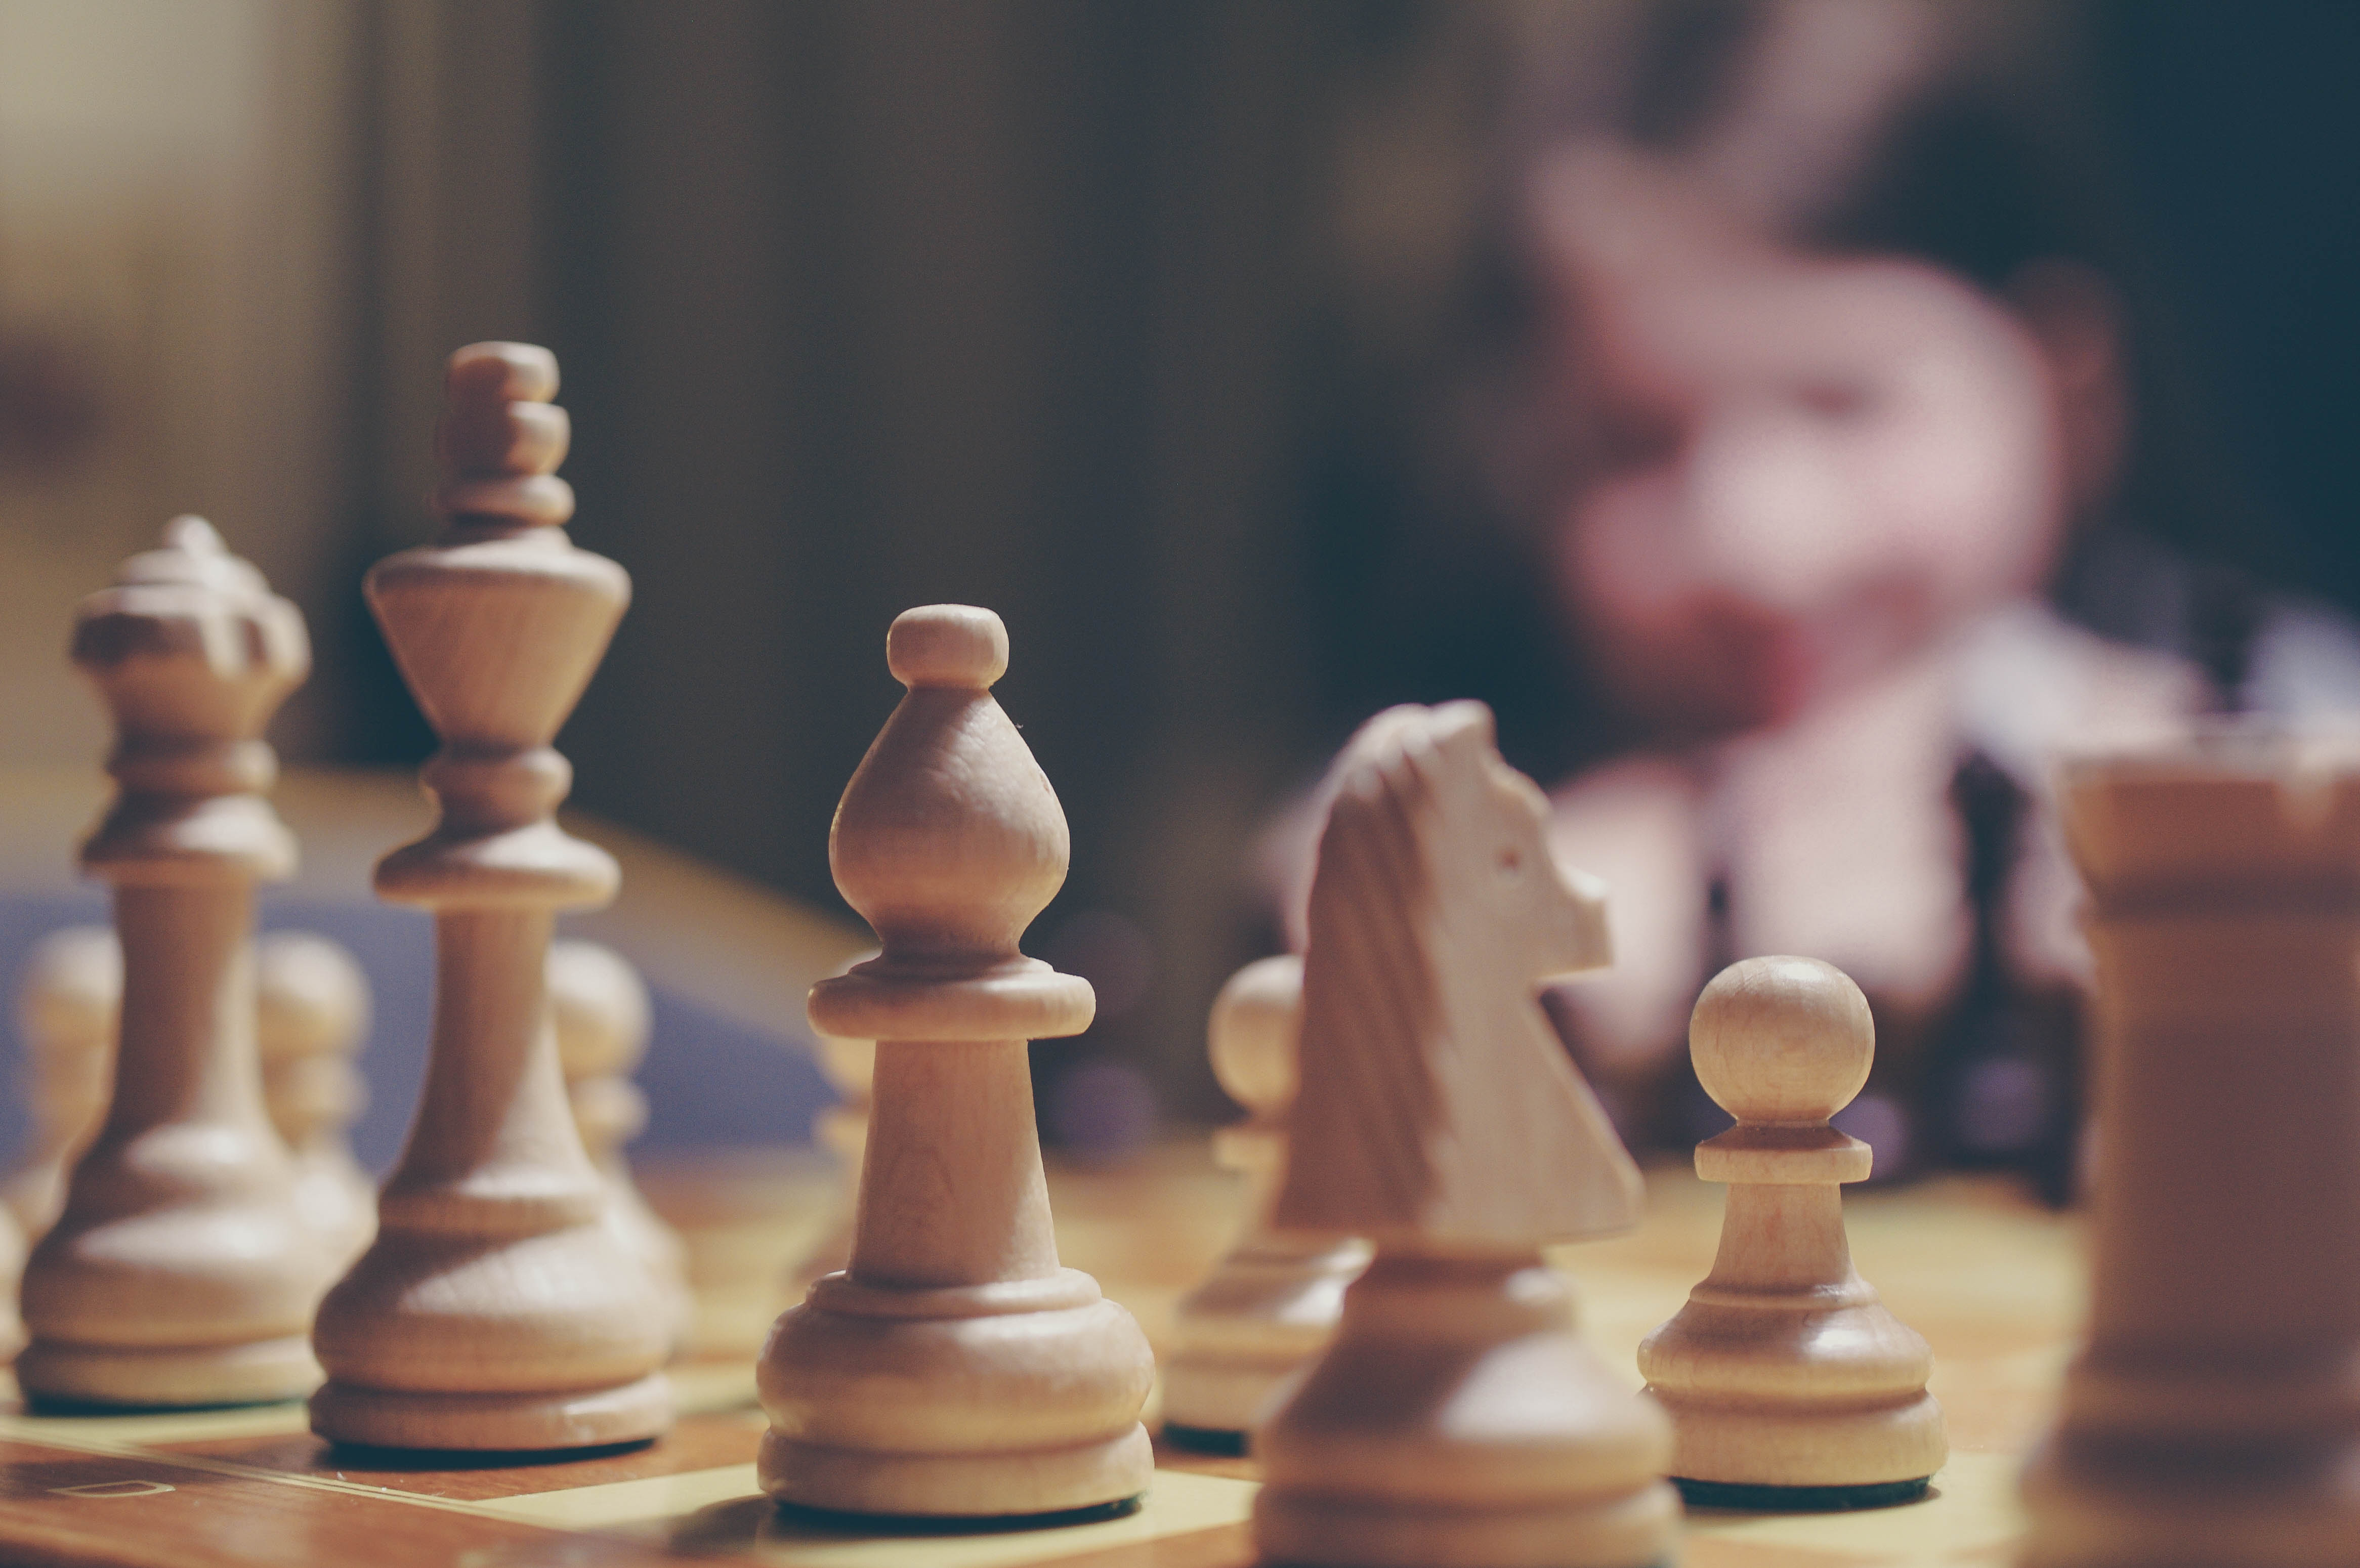
play, recreation, board game, king, figure, sports, chess, queen, chessboard, games, chess board, indoor games and sports, tabletop game